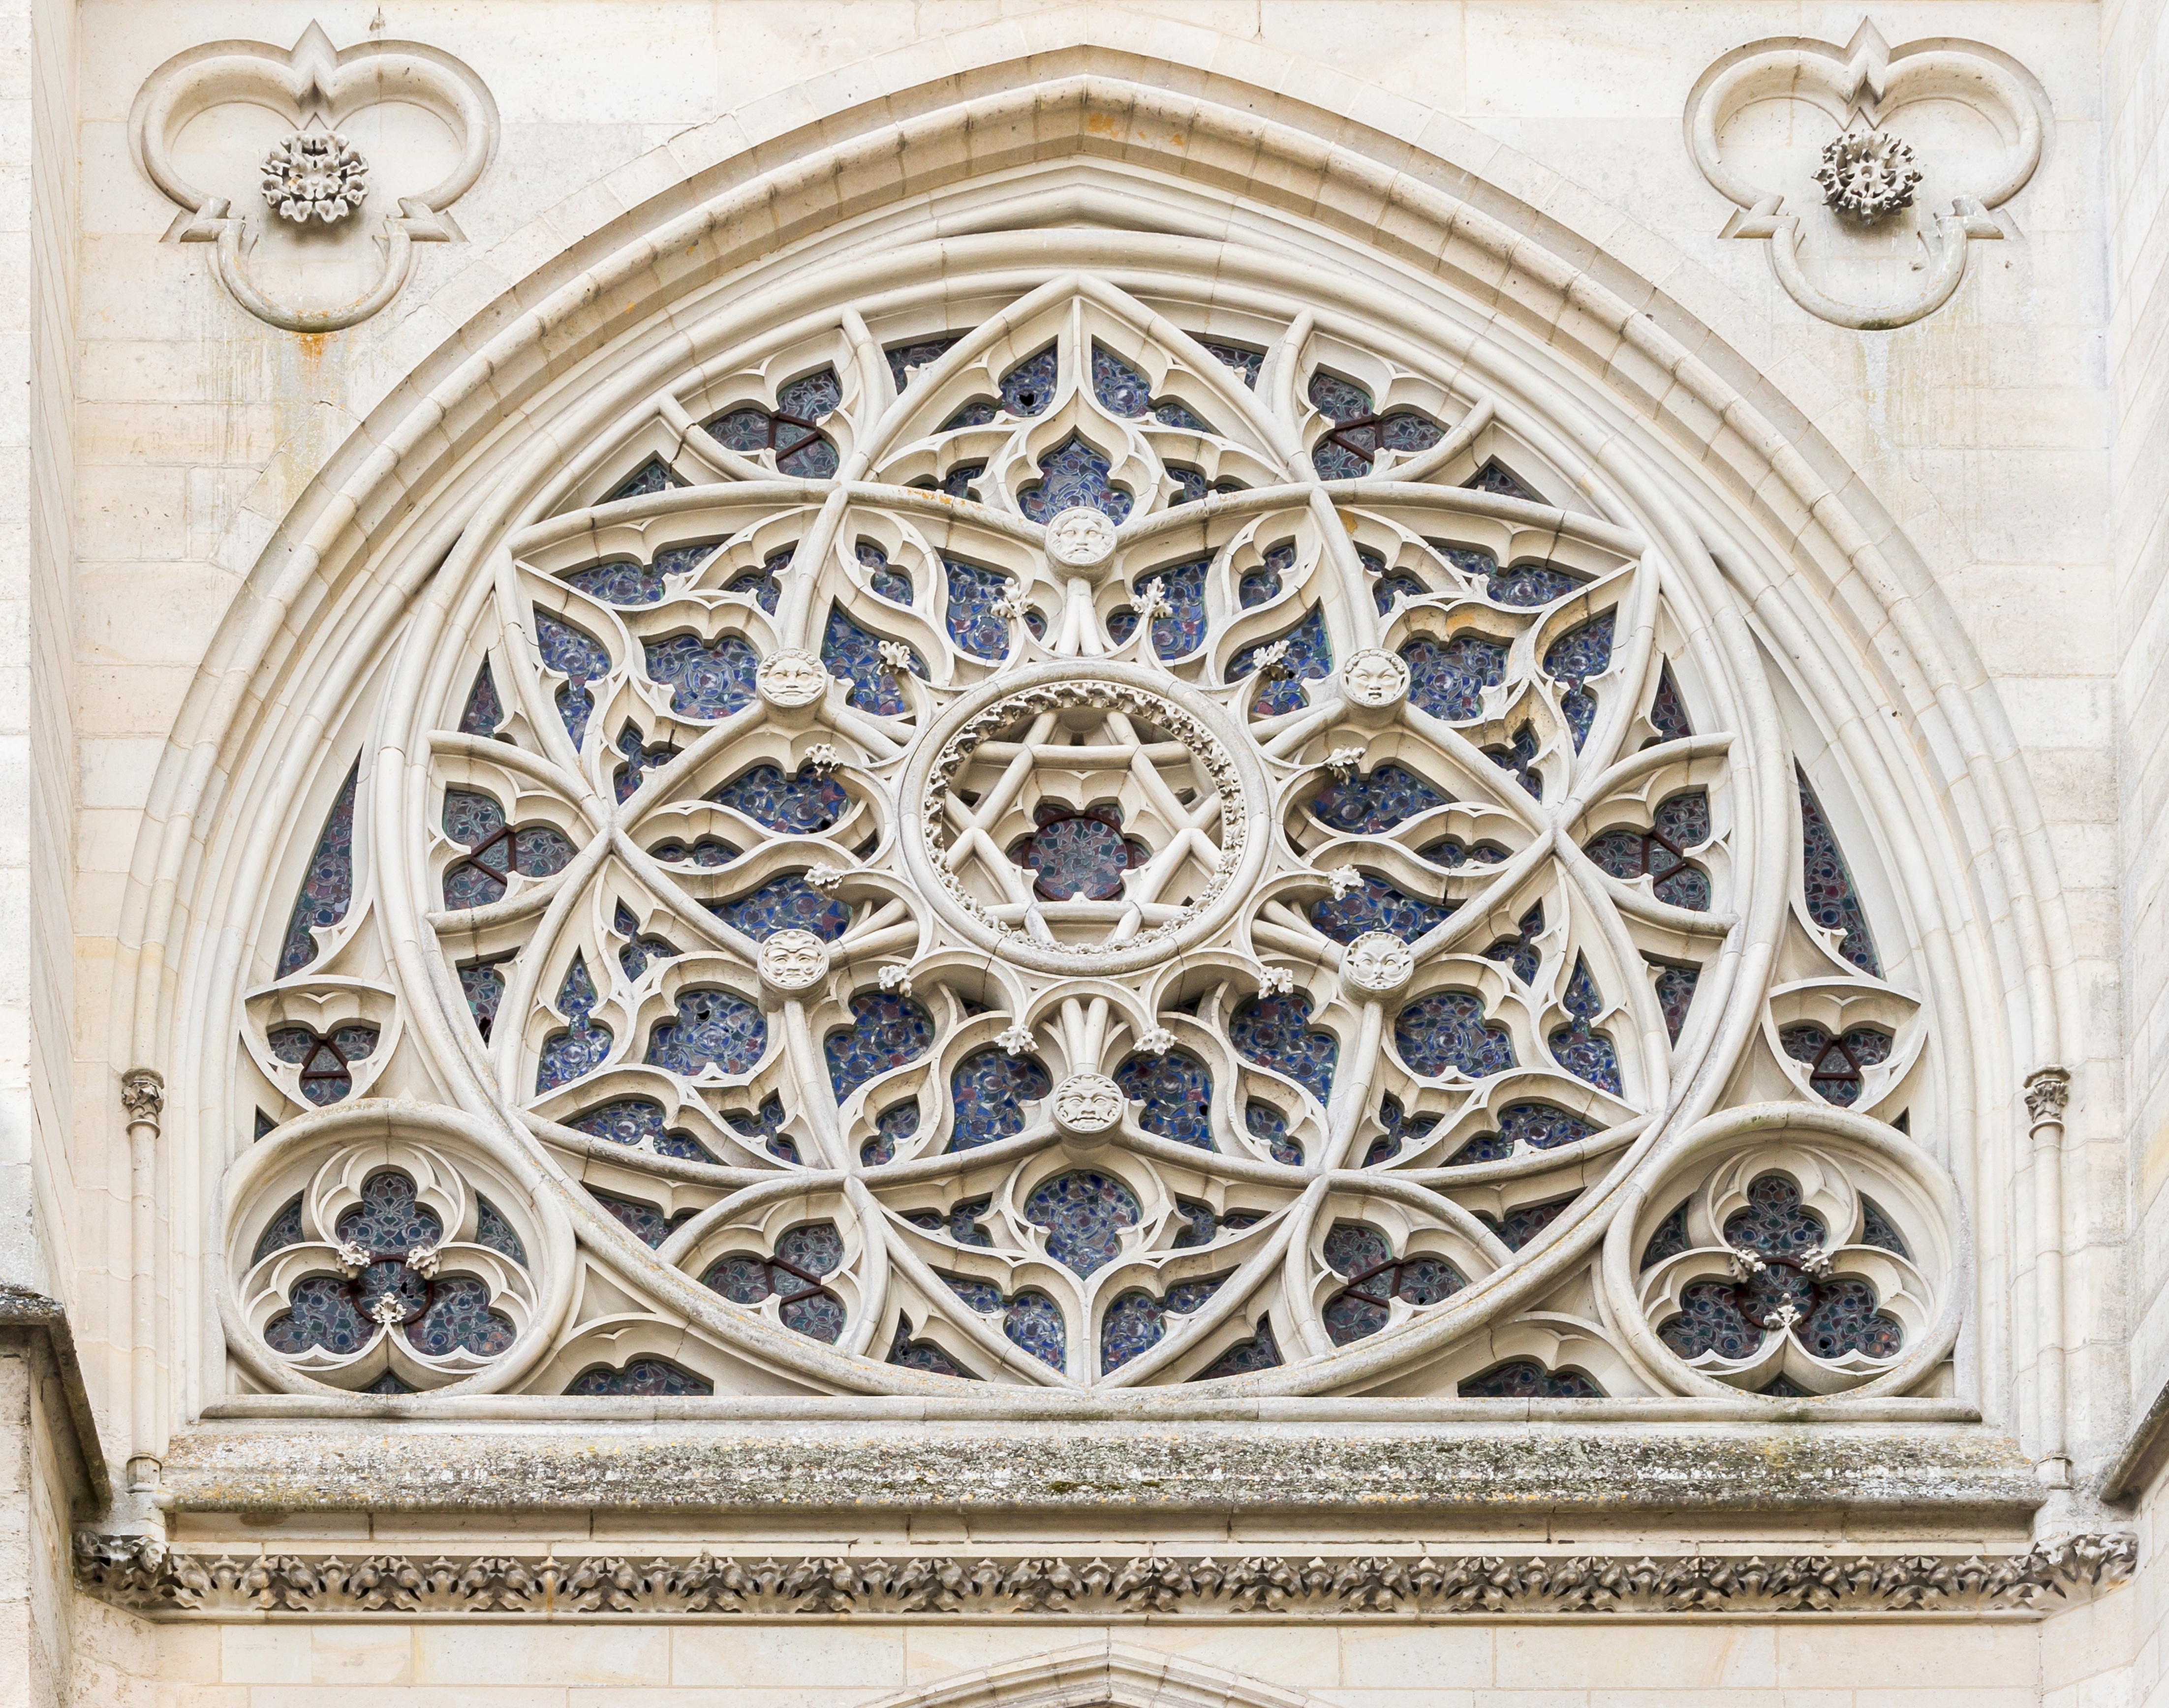
architecture, window, building, old, stone, france, ceiling, pattern, tower, chapel, circle, medieval, fortress, french, walls, symmetry, fort, defense, battlements, stone carving, rose window, oise, picardy, ch teau de pierrefonds